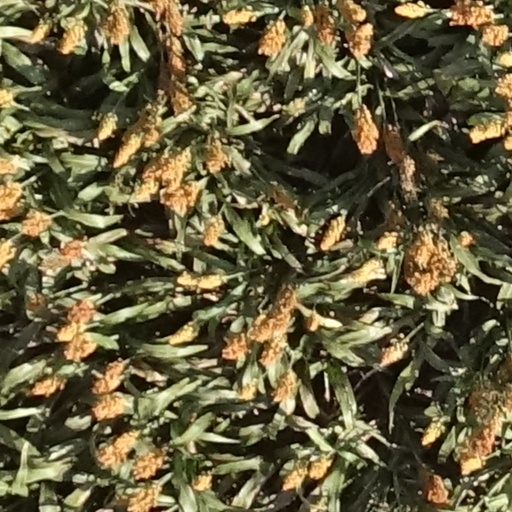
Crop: sorghum